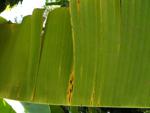
Label: xamthomonas